Heinrich Leuthold

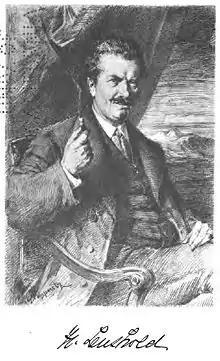

Heinrich Leuthold (9 August 1827–1 July 1879) was a Swiss poet and translator, described by one critic as the writer "most endowed with genius" of the Munich literary circle, "Die Krokodile".